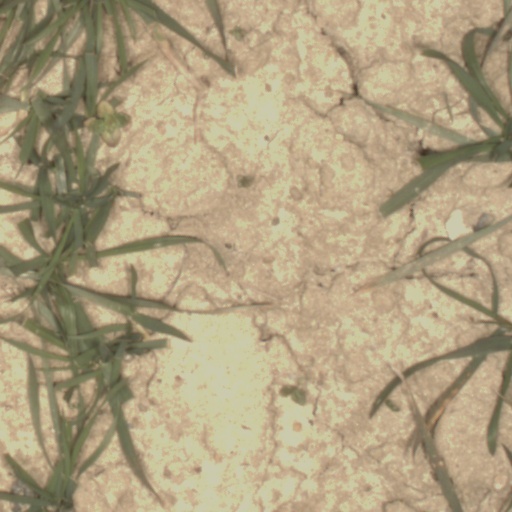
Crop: wheat